Bulleid Firth Brown wheel

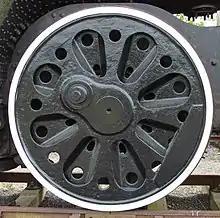
Bulleid Firth Brown (BFB) wheel

The Bulleid Firth Brown wheel (BFB) was a locomotive wheel developed for the Southern Railway in the late 1930s. It was a disc wheel, in contrast to the usual spoked wheels in general use on British railways. The wheel was designed by Oliver Bulleid and developed by the steel company Firth Brown of Sheffield.